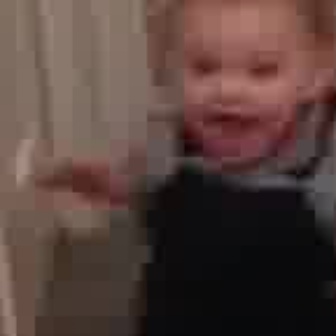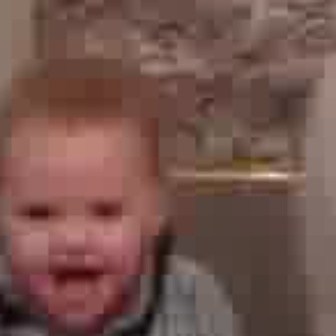
  Please identify the target specified by the bounding box [173,36,294,158] in the first image and locate it in the second image. Return the coordinates in [x_min,y_min,x_max,y_max] format.
Answer: [2,175,149,322]